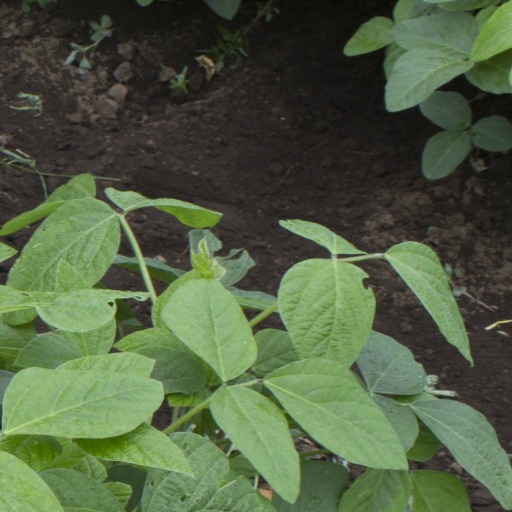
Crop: soybean